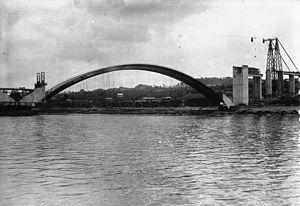
Le nouveau pont en ciment armé de Plougastel à Brest..
Plougastel-Daoulas est une ville du département du Finistère, dans la région Bretagne, en France. Ses habitants sont appelés les Plougastels et pour les femmes, on utilise le mot breton Plougastellenn.
Le Relecq-Kerhuon [lə ʁəlɛk kɛʁyɔ̃] est une commune française du département du Finistère, en région Bretagne.
Le pont Albert-Louppe, d'abord appelé pont de Plougastel et encore appelé premier pont de Plougastel, est un pont franchissant l'embouchure de l'Élorn dans la rade de Brest pour relier les communes de Plougastel-Daoulas au Relecq-Kerhuon.